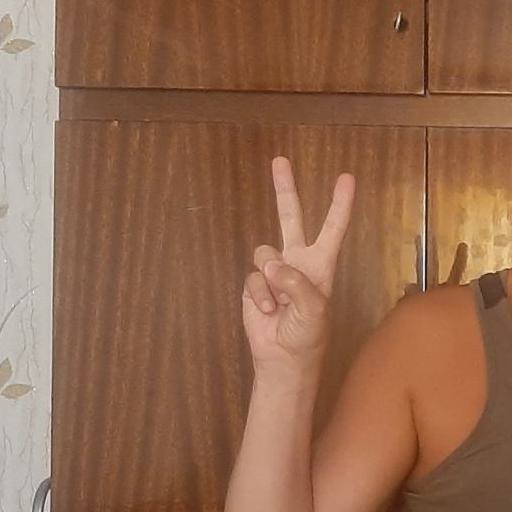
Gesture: peace